Hazleton, Pennsylvania

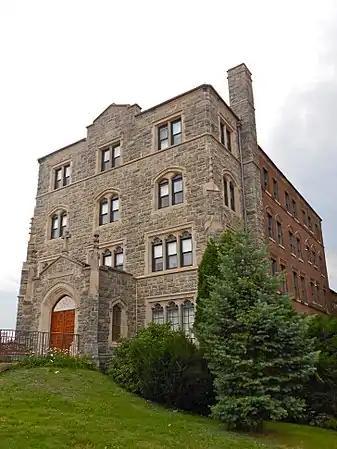
St. Gabriel's Convent

Leading into the 20th century, Hazleton's population drastically changed. The "boom period" in population was 1885 to 1920. In 1860, there were only about one thousand people in Hazleton, but by 1880, there were nearly seven thousand people, which quickly became thirty-two thousand by 1920. After the 1900 and 1902 anthracite coal strikes, mine workers won some improvements to their working conditions, which they were able to build upon in ensuing contracts. The diversification of the city's economy stabilized the population by allowing miners to establish families in the area, with women and children often working in silk or shirt manufacturing for supplemental wages.